Solothurn Cathedral

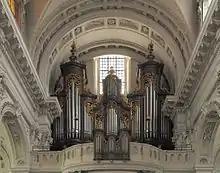
The main organ

The main organ was ordered in 1763 from the organ builder Victor Ferdinand Bosshard (1699–1772) from Baar. It was delivered on 24 April 1772 by his son Karl Josef Maria Bosshard (1736–1795), as his father had died that year. The choir organ was also ordered from Ferdinand Viktor Bosshard and was delivered on 29 September 1772. The original casing of the main and the choir organ are still preserved. However, the organ case in the south transept is a mute.